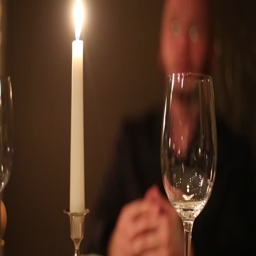
glass and candle close up and man on the background